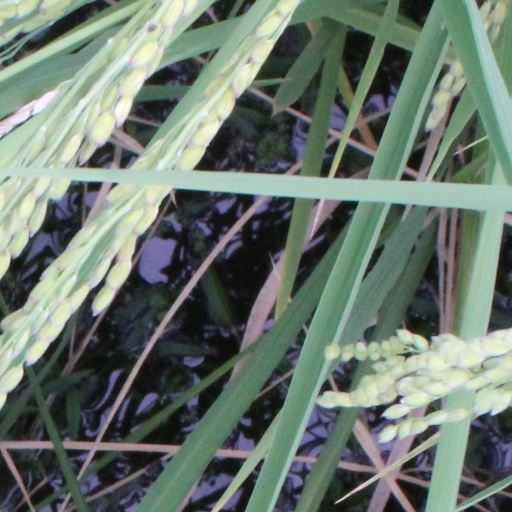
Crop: rice